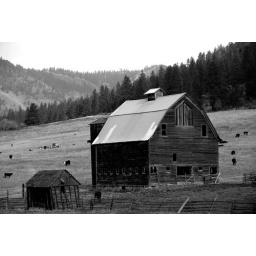
country barn in meadow by forest in black and white